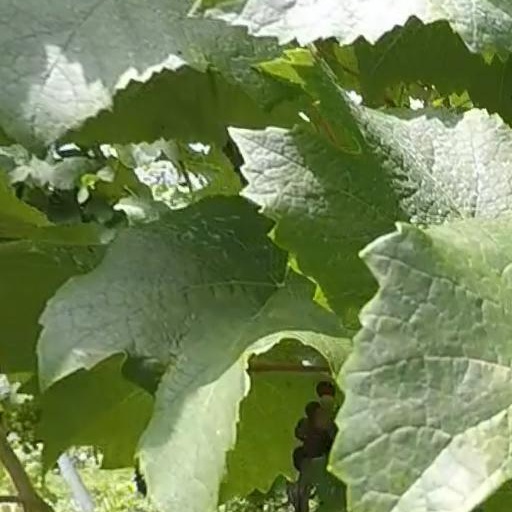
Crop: grape